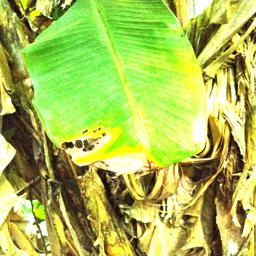
Label: YELLOW SIGATOKA